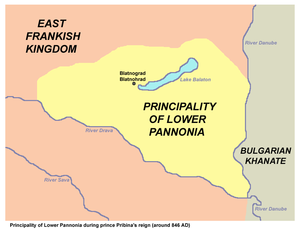
Pribina, aussi appelé Priwina ou Privina dans les chroniques franques, est un prince slovaque de la Principauté de Nitra fondateur de la Principauté du Balaton. En Slovaquie, il est considéré comme le premier souverain des Slovaques. La principale source écrite concernant sa vie est le Libellus de conversione Bagoariorum et Carantanorum rédigé à Salzbourg dans les années 870.
La Principauté du Balaton est l'appellation moderne d'une principauté slave située dans la partie occidentale de l'ancienne Pannonie romaine, entre le Danube à l'est, la Drave au sud et Graz à l'ouest, dans la période 839/840-876.